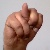
The image shows a hand gesture representing the letter 'N' in Indian Sign Language.